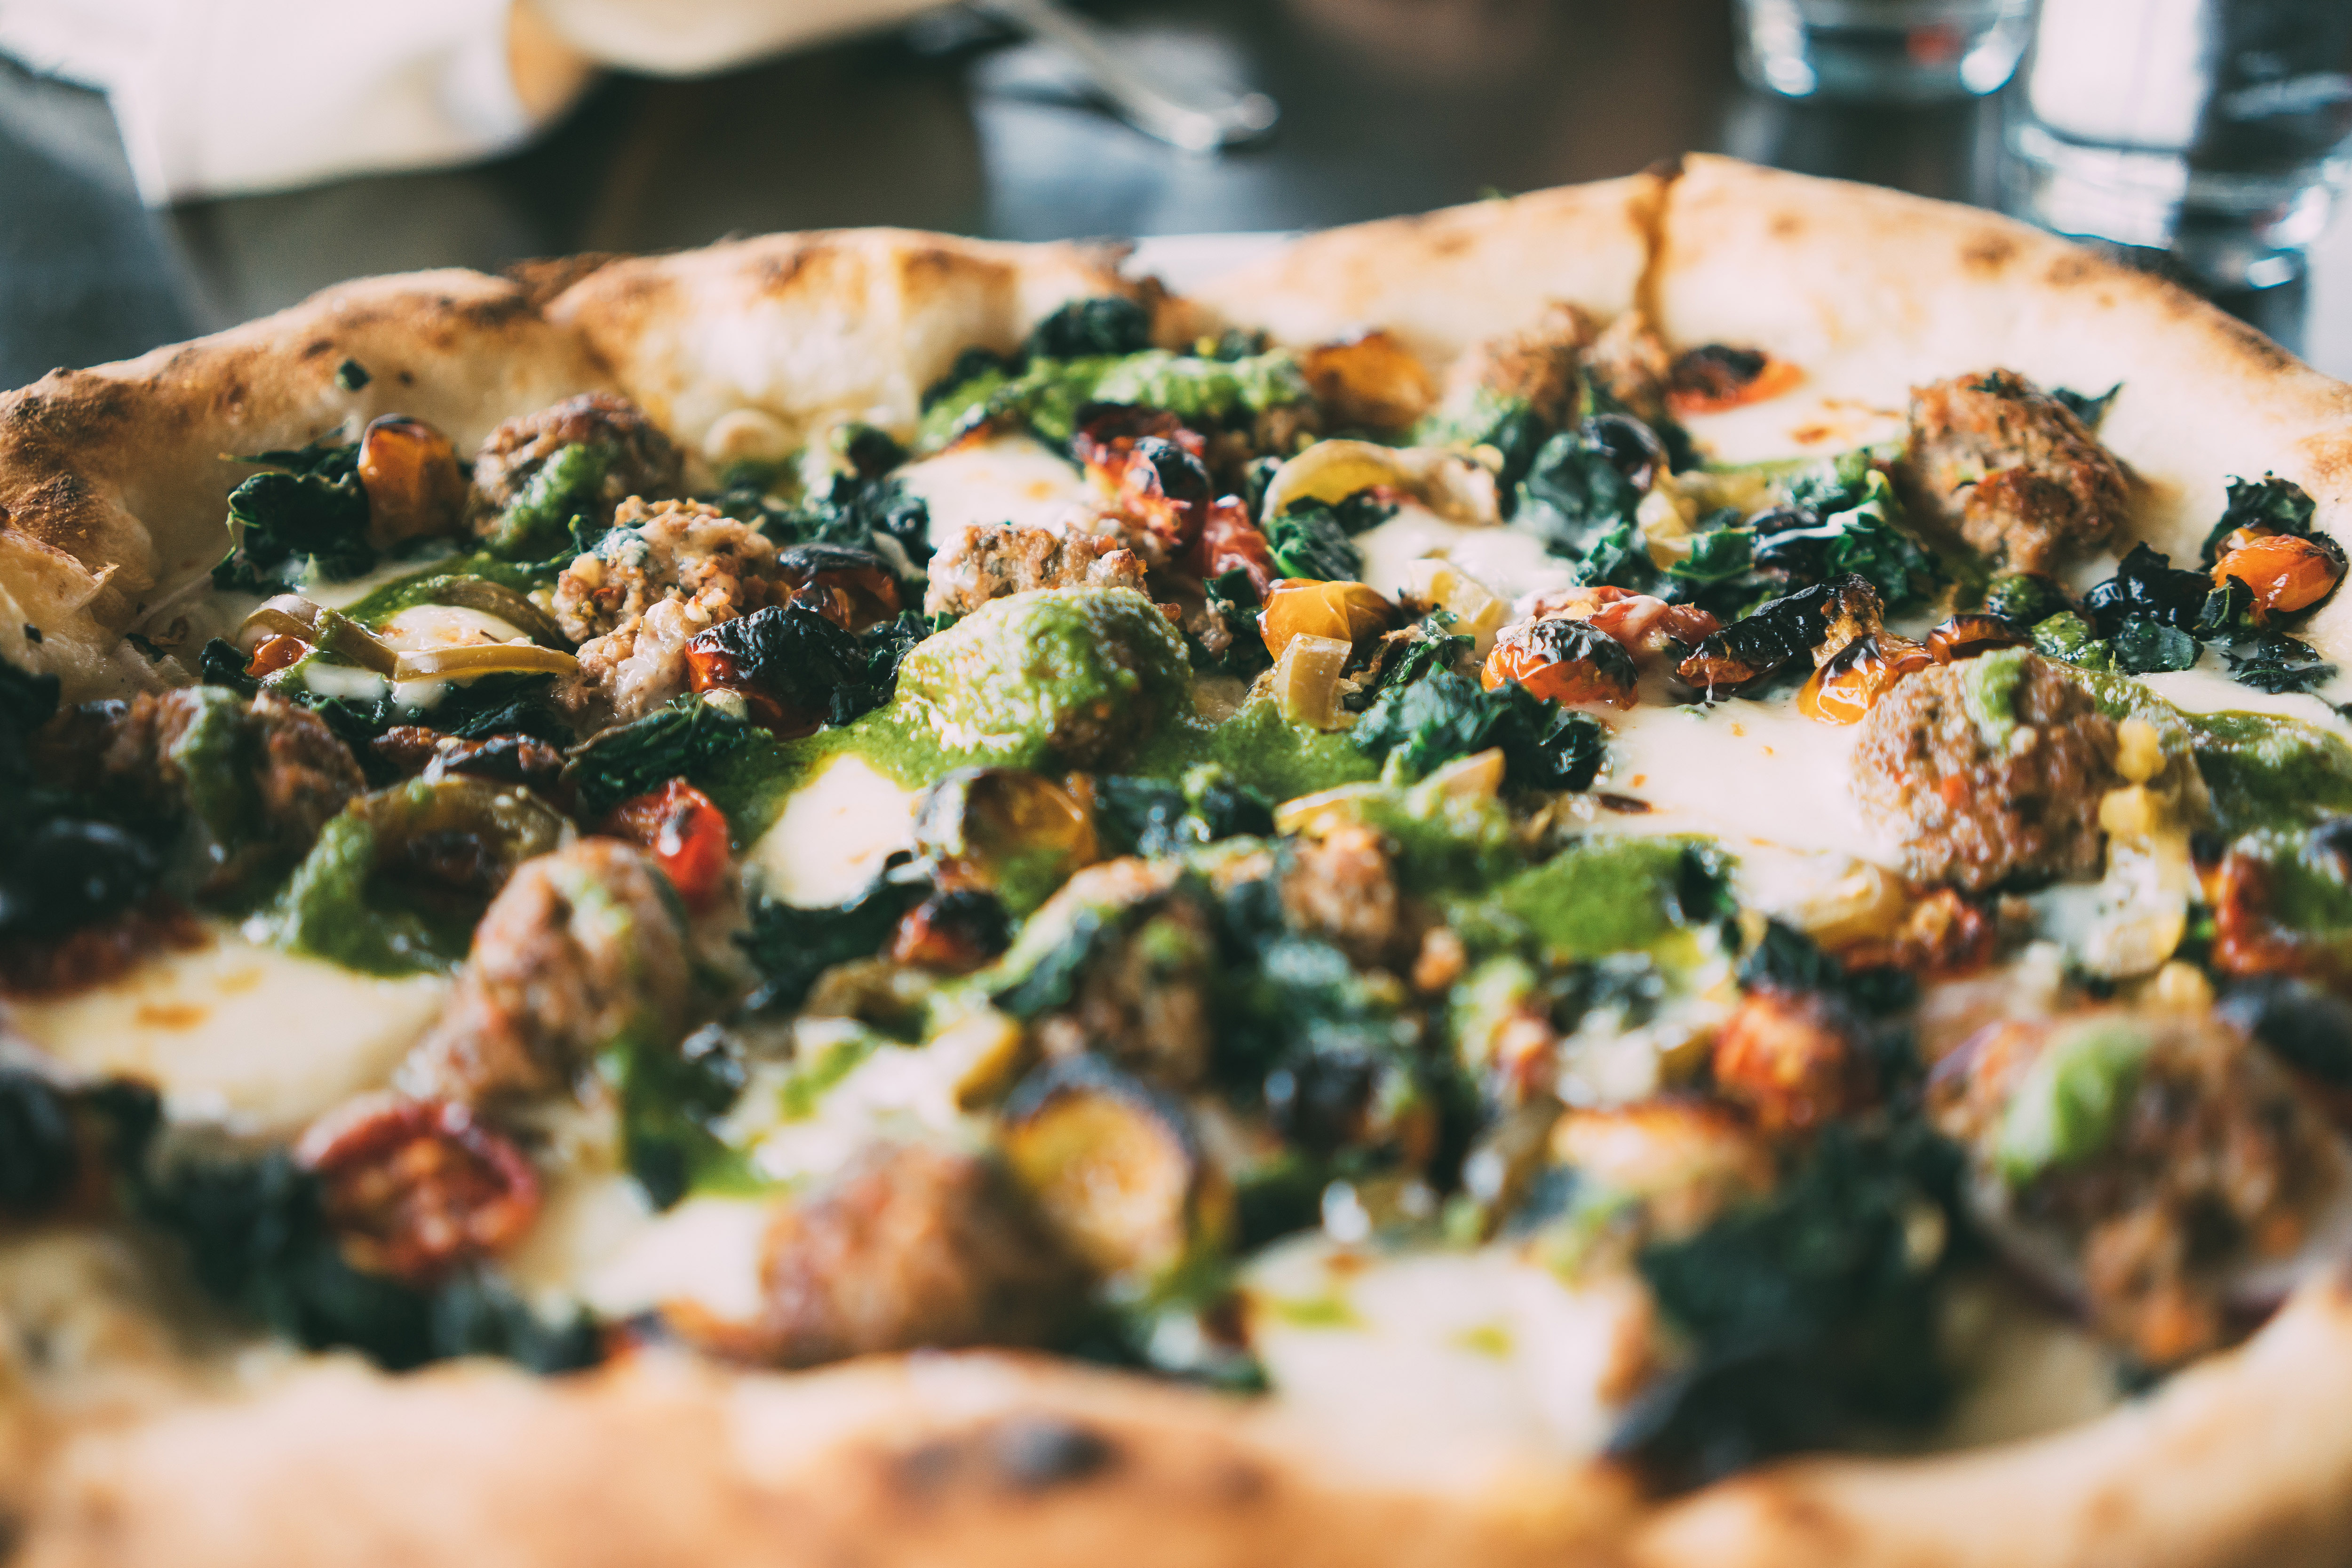
dish, food, cuisine, pizza, ingredient, flatbread, california style pizza, italian food, comfort food, produce, recipe, pizza cheese, leaf vegetable, Manakish, tarte flamb e, goat cheese, brunch, american food, baked goods, finger food, vegetable, spinach, strata, supper